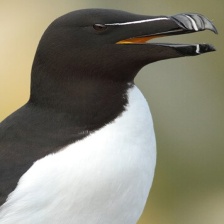
Species: RAZORBILL
Scientific name: ALCA TORDA